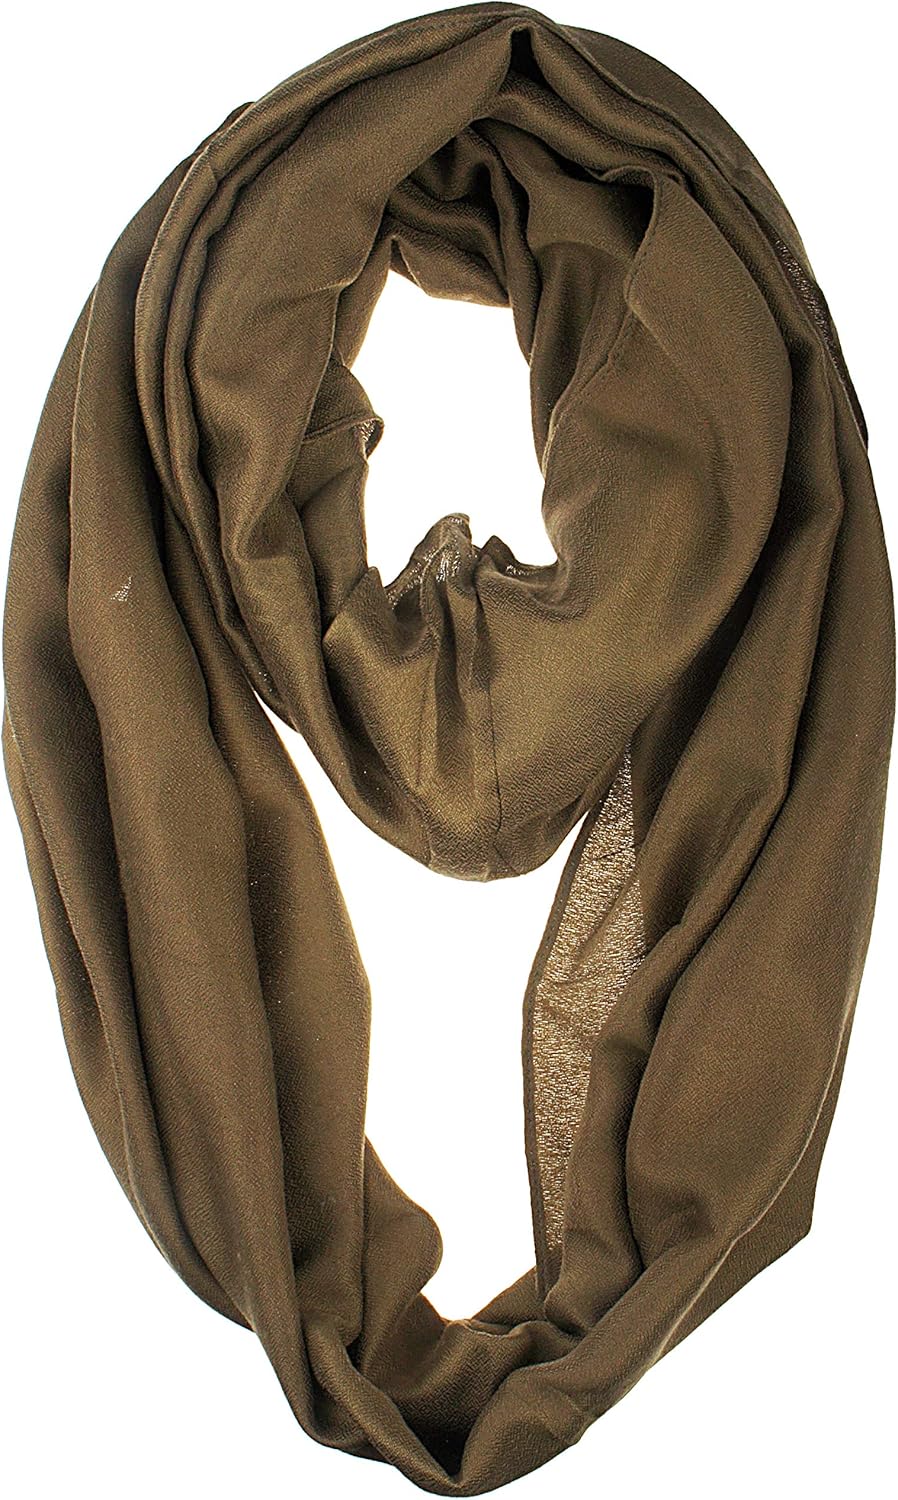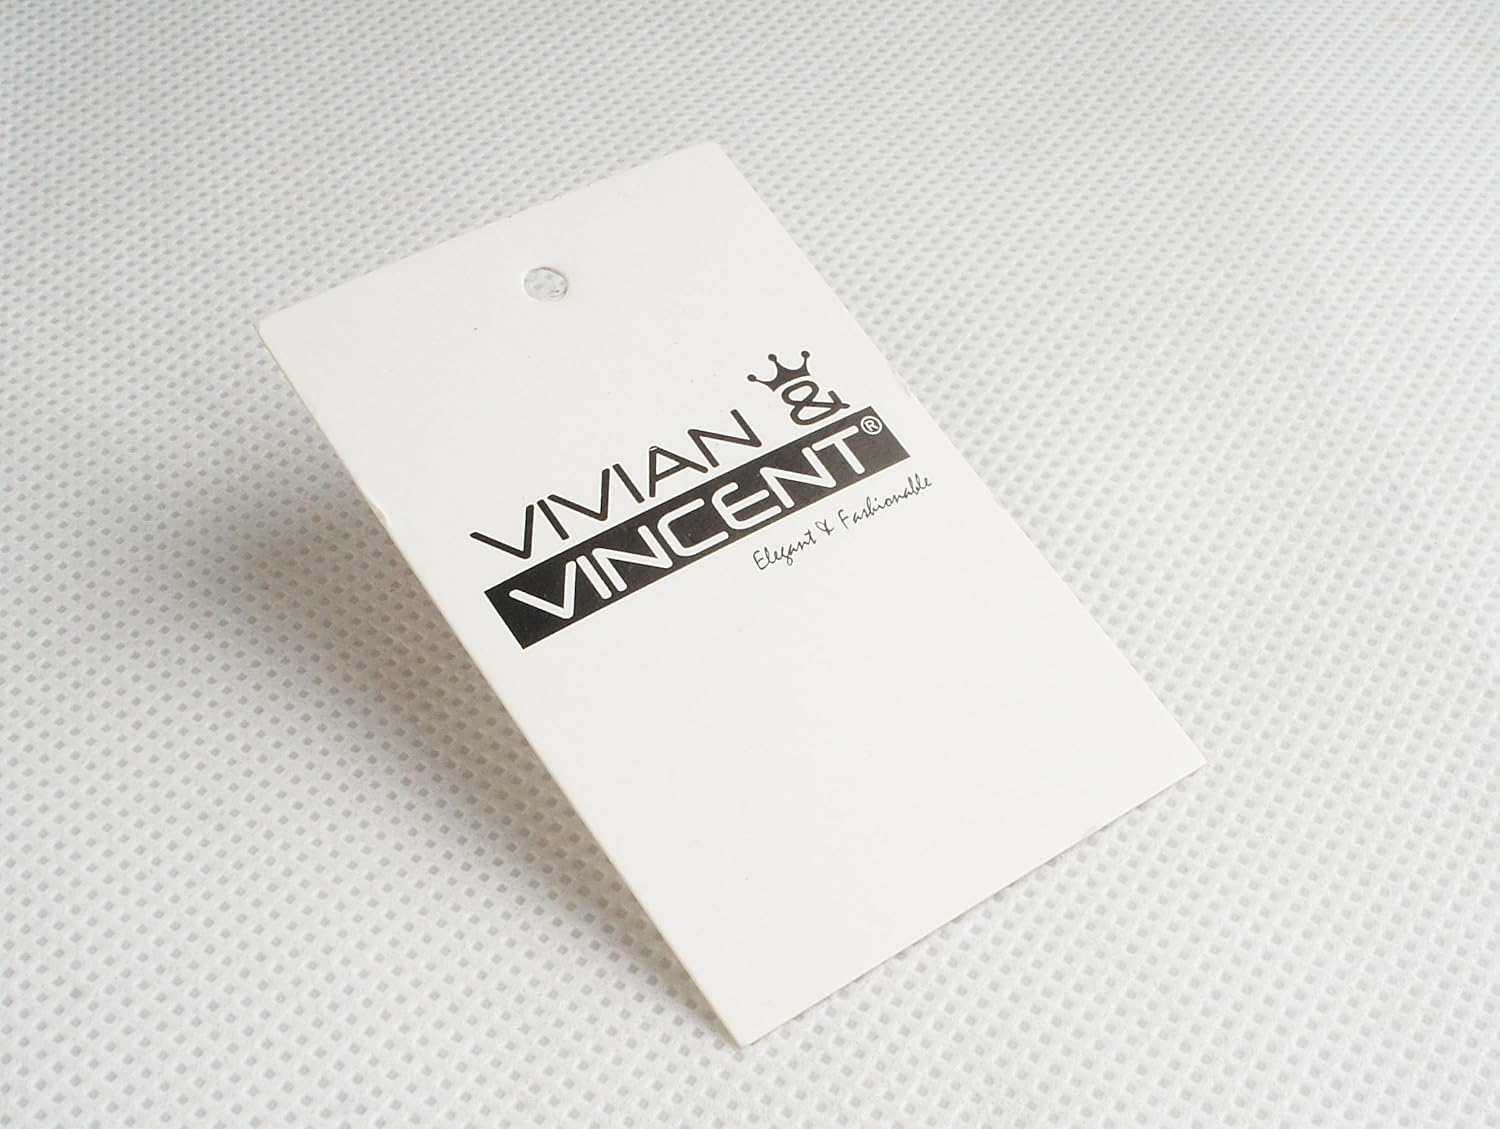
VIVIAN & VINCENT Premium Soft Light Weight Elegant Solid Color Satin Infinity Scarf
Category: AMAZON FASHION
This Elegant Print Scarf is a great addition to your collection of fashion accessories, can be used as Scarf, Shawl and also Headscarf. Perfect for all seasons, makes an excellent gift on any occasion.------For other sellers: 'Vivian & Vincent' is a Registered Trademark, you have no rights to sell any 'Vivian & Vincent' products on Amazon.com, our attorney will file the lawsuit, in conjunction with an official complaint to Amazon copyright department on any Unauthorized sells.
Features: Satin | Hand Wash Only | SLIGHTLY REFLECTIVE SATIN FABRIC - This scarf is slid color scarf with in multiple color options and it made of fabric which slightly reflects light. This popular fashion scarf is the perfect for women to show off your edgy style and keen eye for fashion. The infinity scarf loop allows you to wear it long, or double wrap it for a more full look. When it comes to fashion scarves, this is the best infinity scarf for women, girls, and teens. | WOMENS SCARVES, LIGHTWEIGHT - This Fashion Scarf measures 19 inches wide, 60 inches total loop, and is good for all seasons; Summer, Fall, Winter, Spring. This scarf for women is made of Hig Quality and High Density Viscose, duable, soft, lightweight, and comfortable making it the best infinity for any season outing. It can easily be folded and be stored for travel. The infinity scarf make it the most fashionable and cool scarf you can find! | INFINITY SCARF, GIFT IDEAS - infinity scarves work as a great gift for any lady in your life. Girls love this scarf, and the perfect fashion scarf for teens. No matter what the gift occasion, the great functionality and comfort are perfect for anyone. This loop scarf is one of the best gift choices for you in the coming holiday season. Get one as Thanksgiving, Christmas and also New Year gifts for your family, friends and lovers. | VERSATILE AND STYLISH – Designed in versatile and various colors, easy to wear and pair with many different outfits. Fashionable and stylish. | ABOUT US – VIVIAN & VINCENT, American Registered Brand, Provides with quality products and services. Feel free to contact us if you have any questions. 100% satisfaction guaranteed. That is our promise. So, if you are completely happy with your purchase within the first 30 days, please share with everybody. If you are not, CONTACT US FOR A HASSLE FREE RETURN.